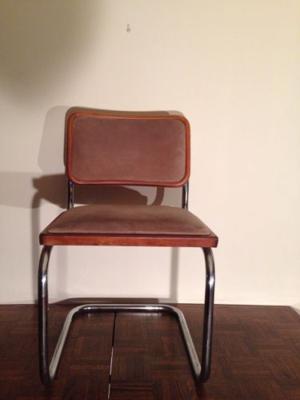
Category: chair